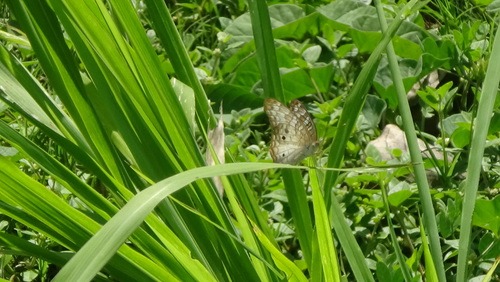
Scientific name: Anartia jatrophae
Common name: White peacock
Family: Nymphalidae
Order: Lepidoptera
Pollinator type: Primary pollinator
Habitat: Gardens, parks, and open areas
Geographic range: Southern United States to Argentina
Conservation status: Least Concern